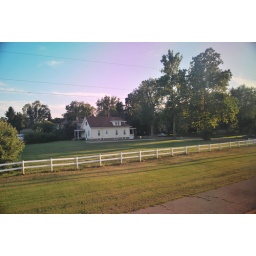
A house near the train station.